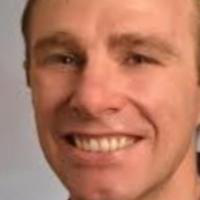
Age group: age 31-40